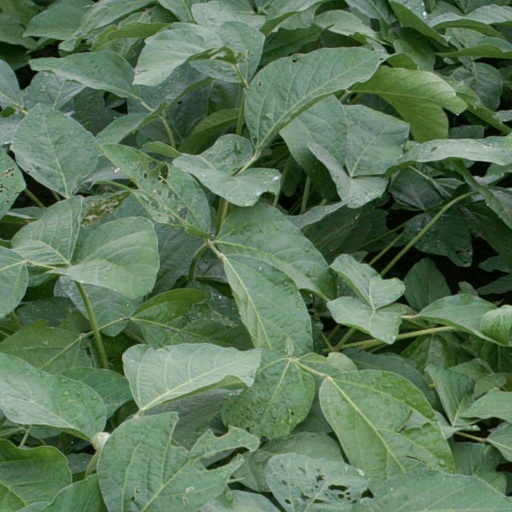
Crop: soybean